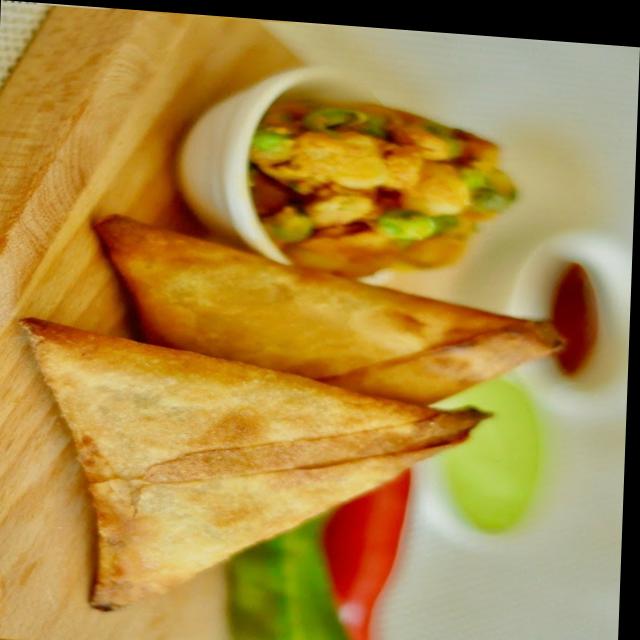
Dish: samosa